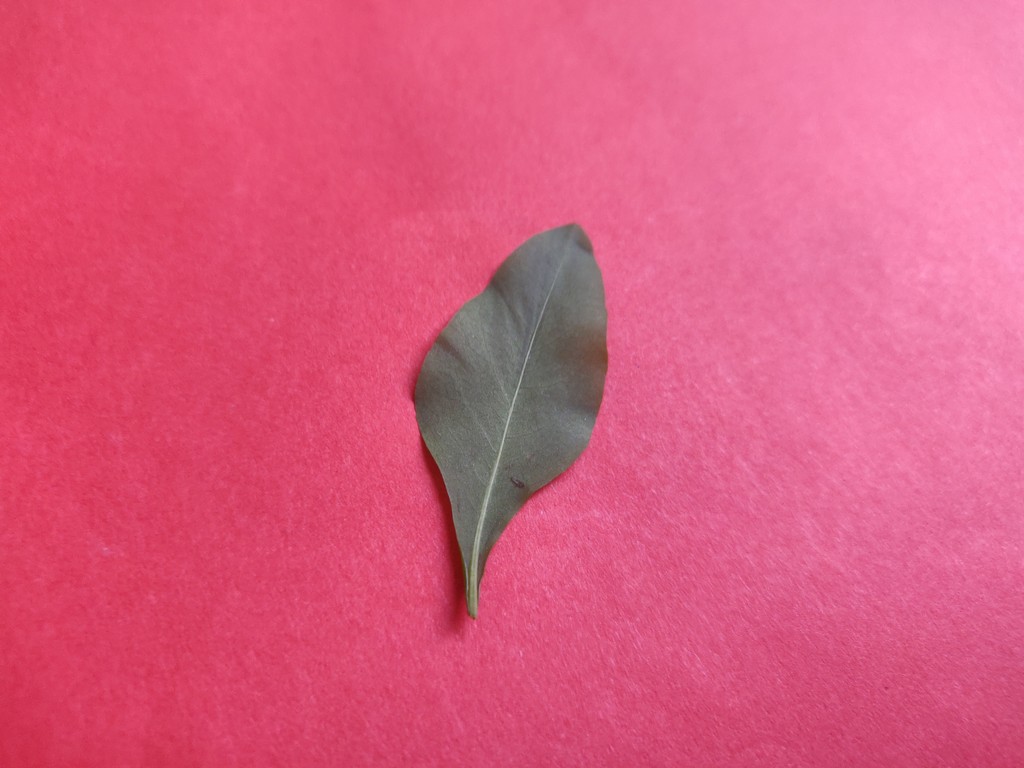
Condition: Healthy
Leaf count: single
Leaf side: back